Toyota SZ engine

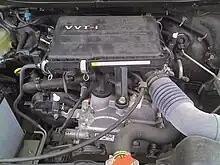
"3SZ-VE" in longitudinal mounting

The K3-VE is an inline four-cylinder 4-valve DOHC engine mainly for Daihatsu products, including OEM-supplied Toyota bB/Cami/Avanza and Subaru Dex, with bore and stroke of 72.0mm × 79.7mm, compression ratio of 10.0:1. Output is at 6,000rpm with 123 N⋅m of torque at 4,000rpm. This engine shares its crankshaft and other parts with the 2SZ-FE below, but the cylinder block is different to accommodate longitudinal mounting, and the cylinderhead has a wider valve-to-valve angle.